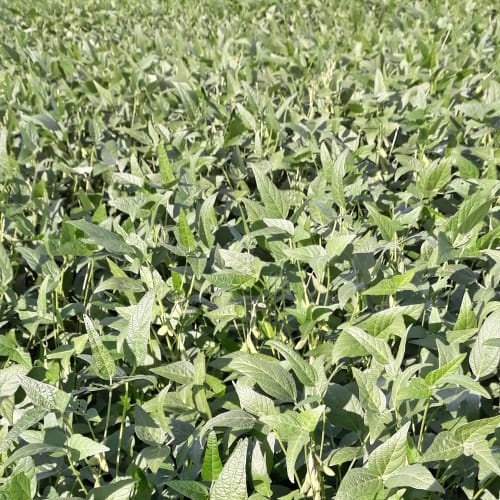
Label: Healthy